The Incredible Maze

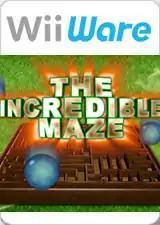

The Incredible Maze is a WiiWare game developed and published by Digital Leisure. The game is compatible with both the Wii Remote and the Wii Balance Board.